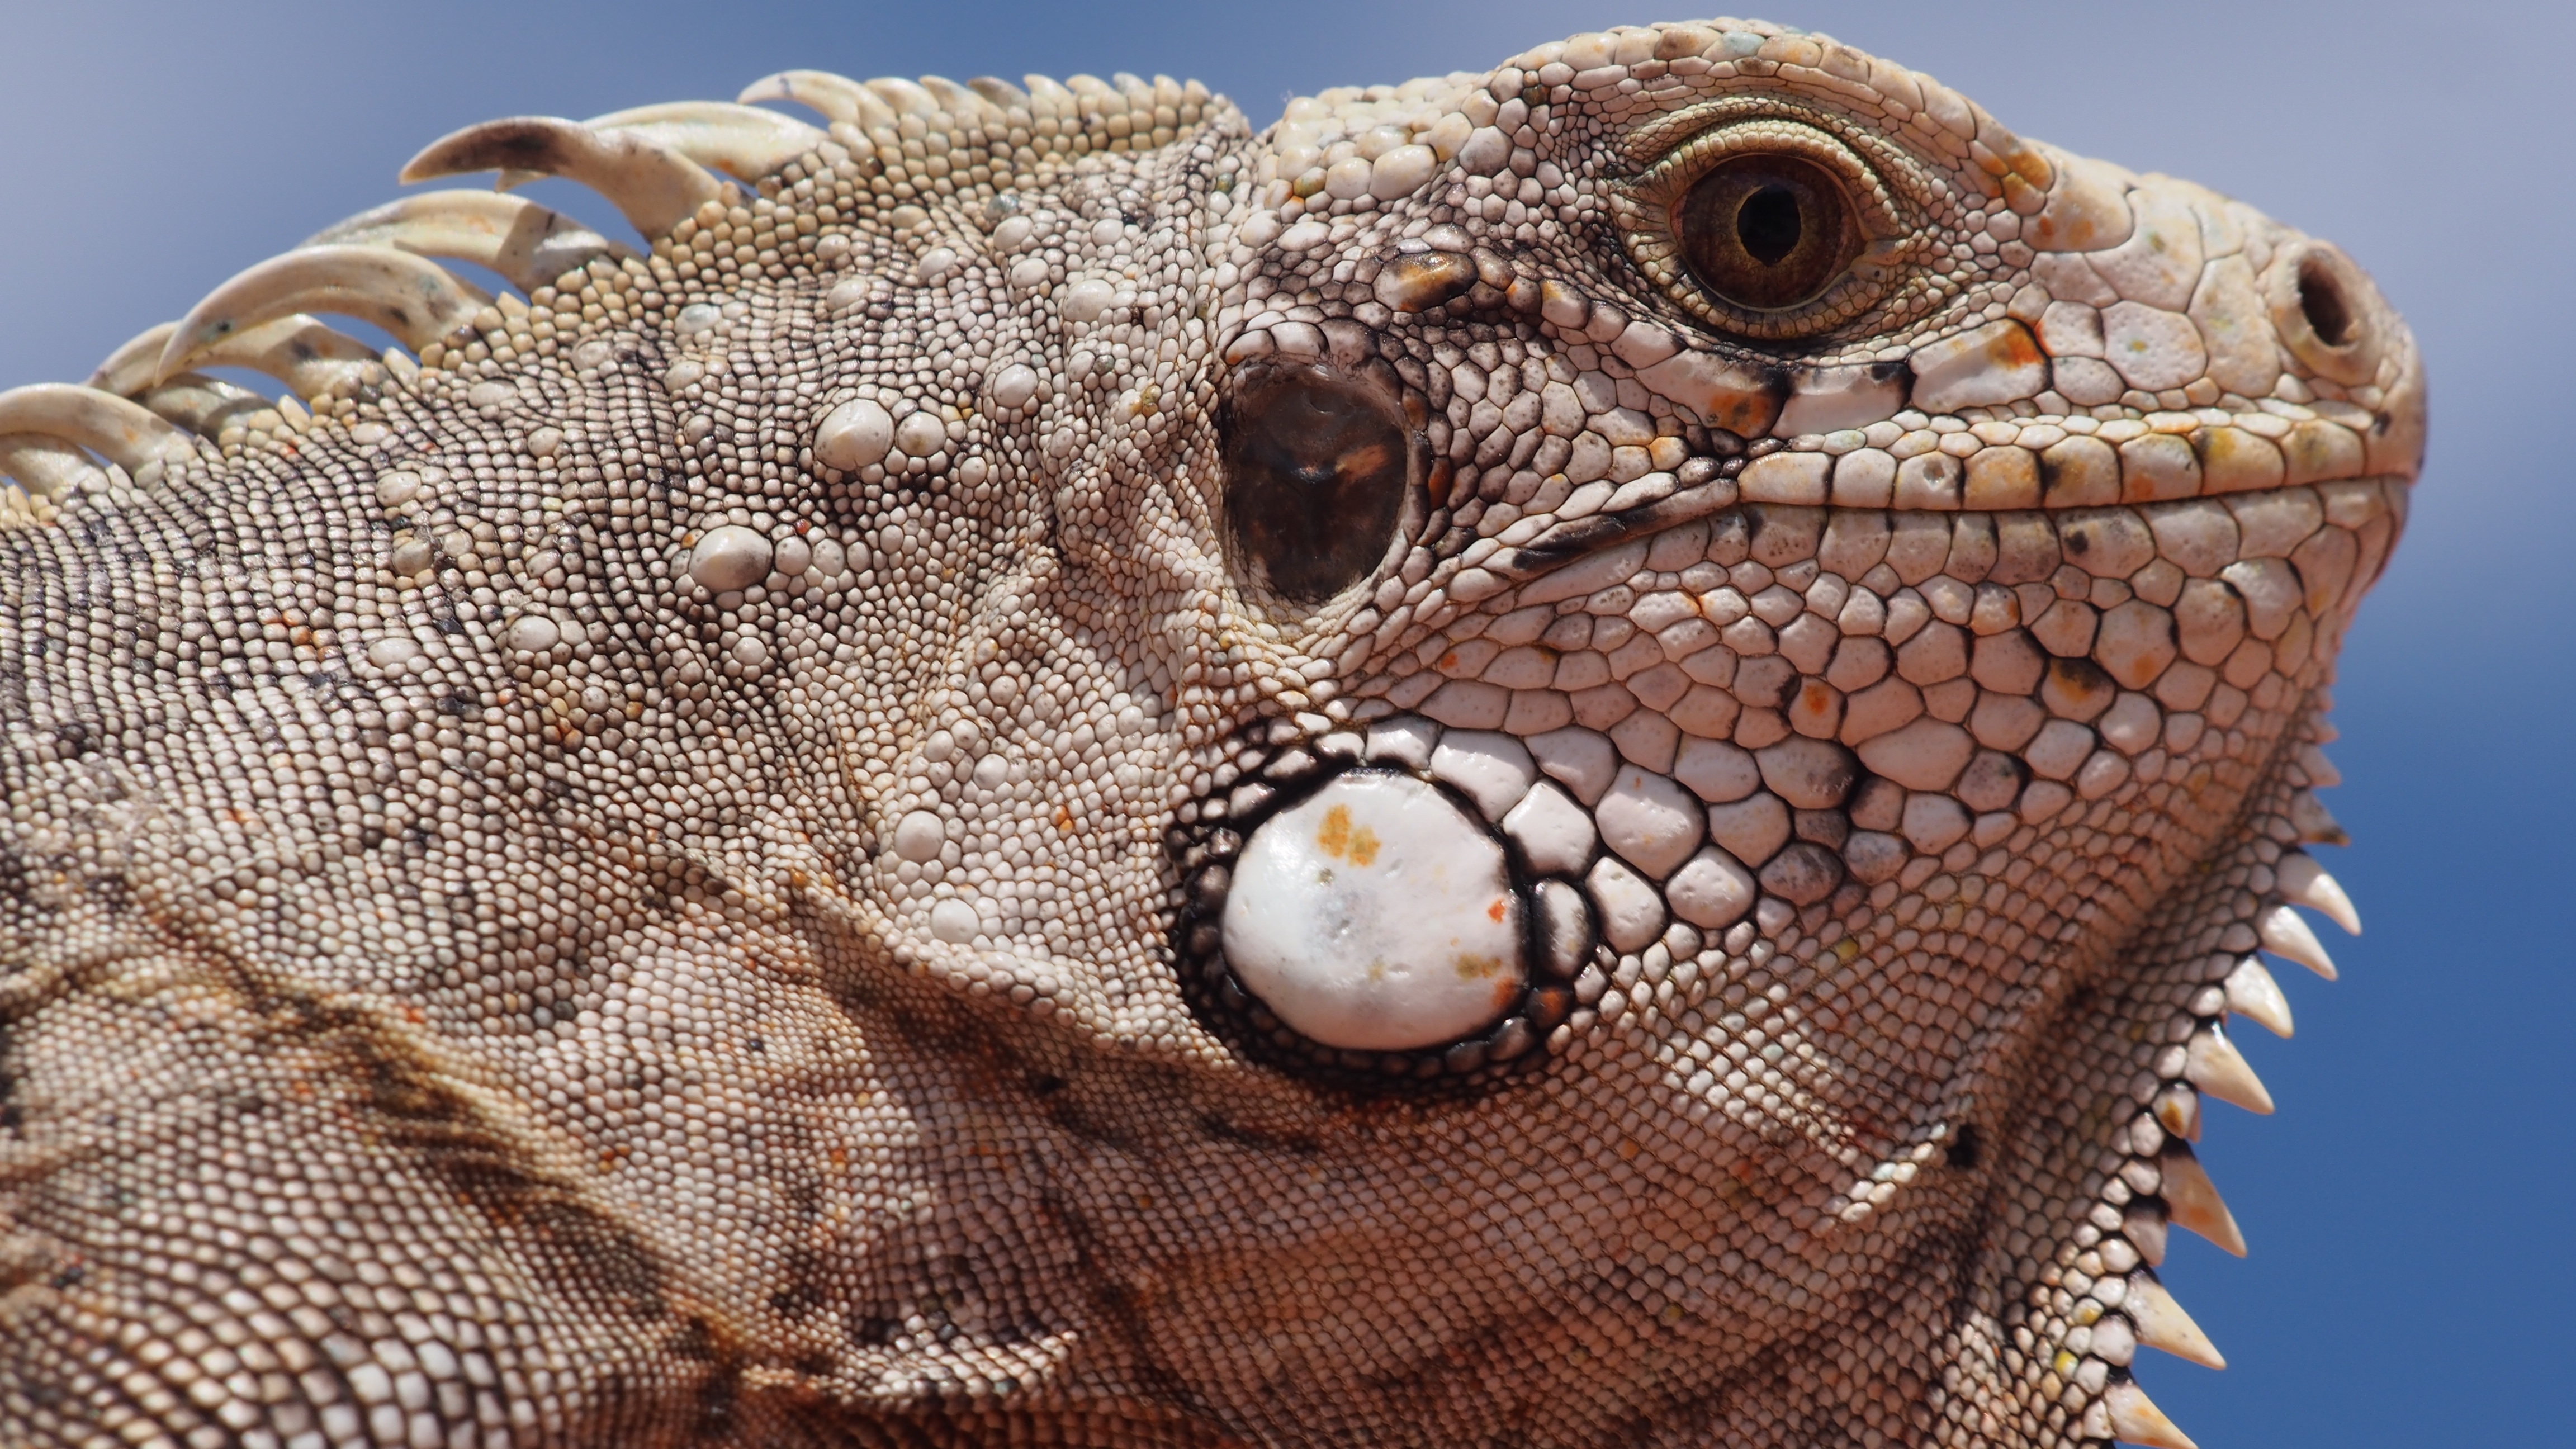
wildlife, reptile, iguana, fauna, lizard, close up, chameleon, vertebrate, iguania, macro photography, agamidae, calango, scaled reptile